Visa requirements for Northern Cypriot citizens

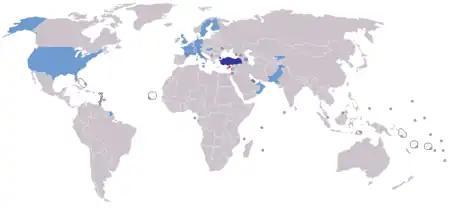

Visa requirements for Northern Cypriot citizens are administrative entry restrictions by the authorities of other states placed on citizens of Northern Cyprus.